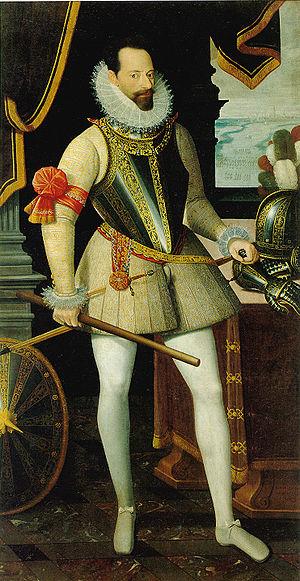
Jean de Saive était un peintre baroque d'histoire, de scènes de genre, portraitiste et armoriste.